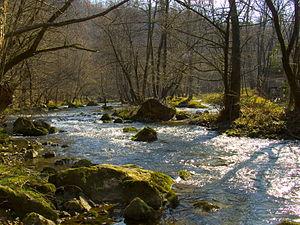
La rivière Gradac, près de Valjevo, Serbie
Valjevo est une ville de Serbie située dans le district de Kolubara. Au recensement de 2011, la ville intra muros comptait 58 184 habitants et sa zone métropolitaine, appelée Ville de Valjevo, 90 301.
Le Gradac est une rivière de l'ouest de la Serbie. Affluent de la Kolubara, elle coule sur 30 km et fait partie du bassin versant de la mer Noire.